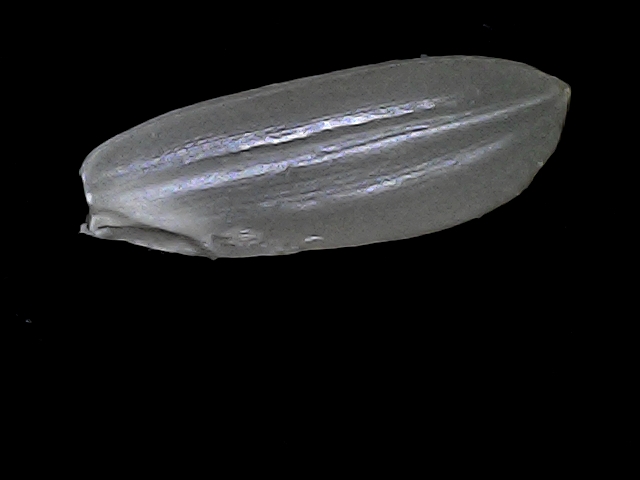
Rice variety: BRRI67